Josephus Flavius Holloway

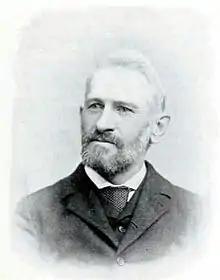
J. F. Holloway, M.E.

Joseph Flavius Holloway (January 18, 1825 – September 1, 1896) was an American mechanical engineer, President of the Cuyahoga Steam Furnace Co., and president of the American Society of Mechanical Engineers in 1885–86.